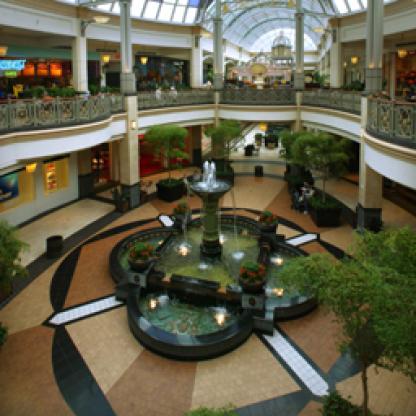
Scene: Indoor